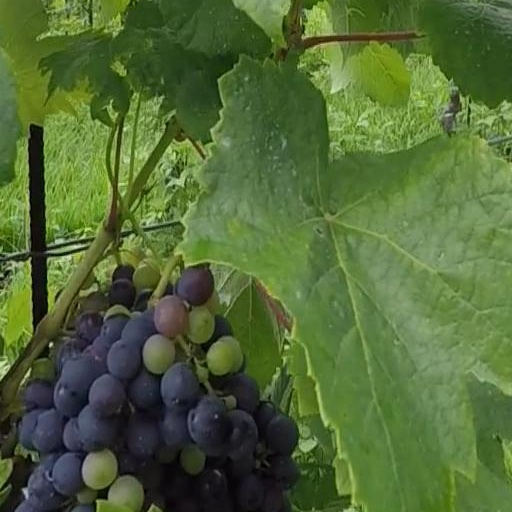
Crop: grape